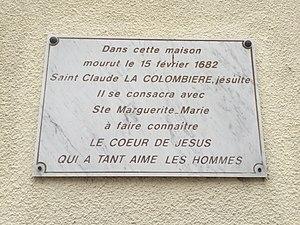
Image de Paray-le-Monial, Saône-et-Loire, France.
Claude La Colombière est un prêtre jésuite français, directeur spirituel, conseiller personnel et écrivain spirituel. Ses écrits encouragent la dévotion au Cœur de Jésus. Béatifié en 1929, il a été canonisé par le pape Jean-Paul II le 31 mai 1992. Liturgiquement, ce saint est commémoré le 15 février.